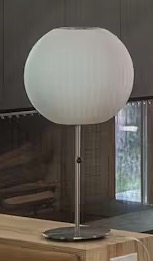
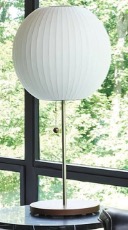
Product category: misc
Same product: yes